Lucreaty Clark

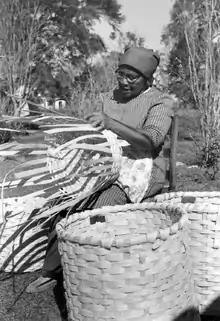

Lucreaty J. Clark (February 9, 1903 – May 1986) was a Florida folk artist known for basket weaving. She learned how to weave white oak baskets from her parents.